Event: Ecuador Earthquake
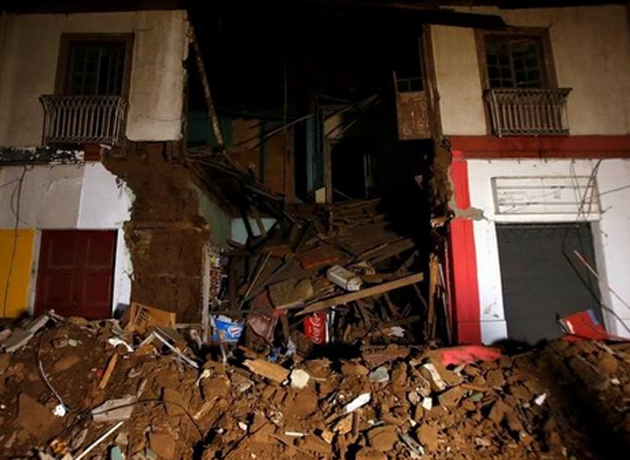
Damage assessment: damage